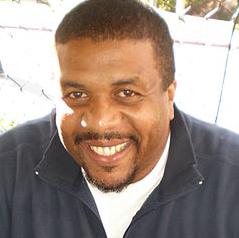
Age: 37